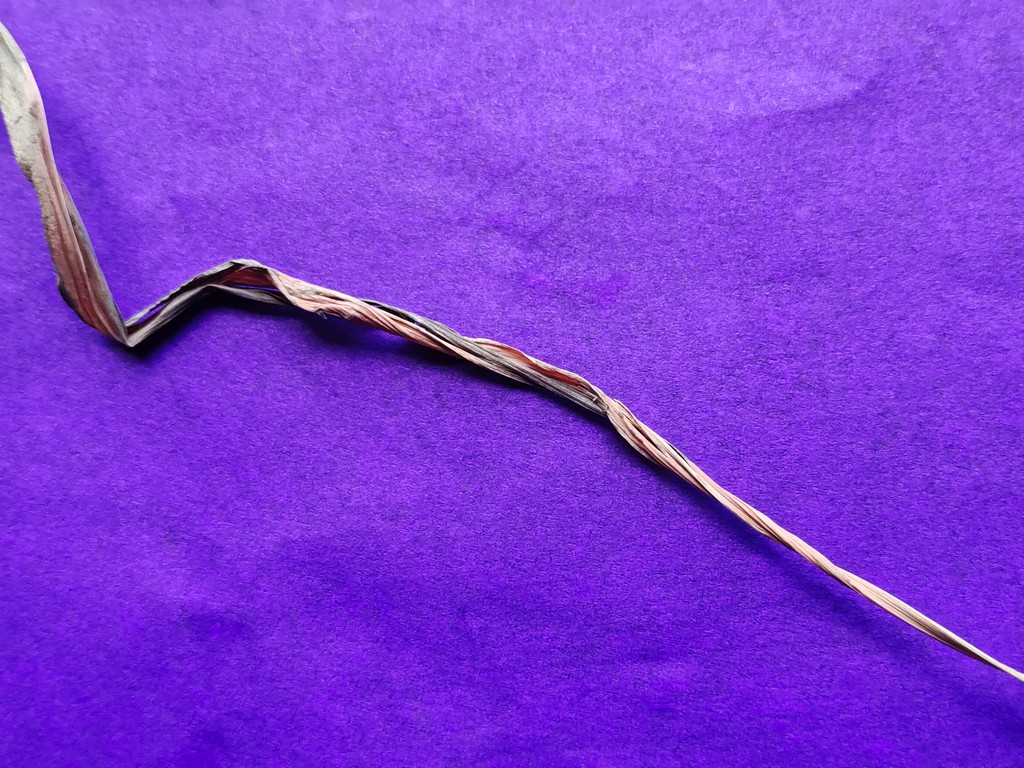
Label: Dried